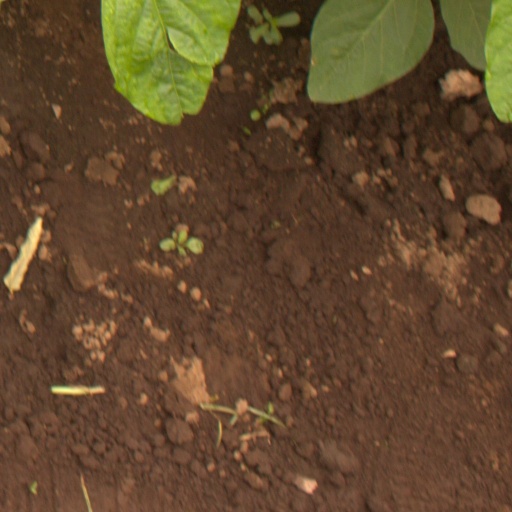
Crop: soybean